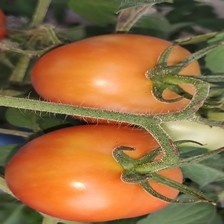
Label: tomato